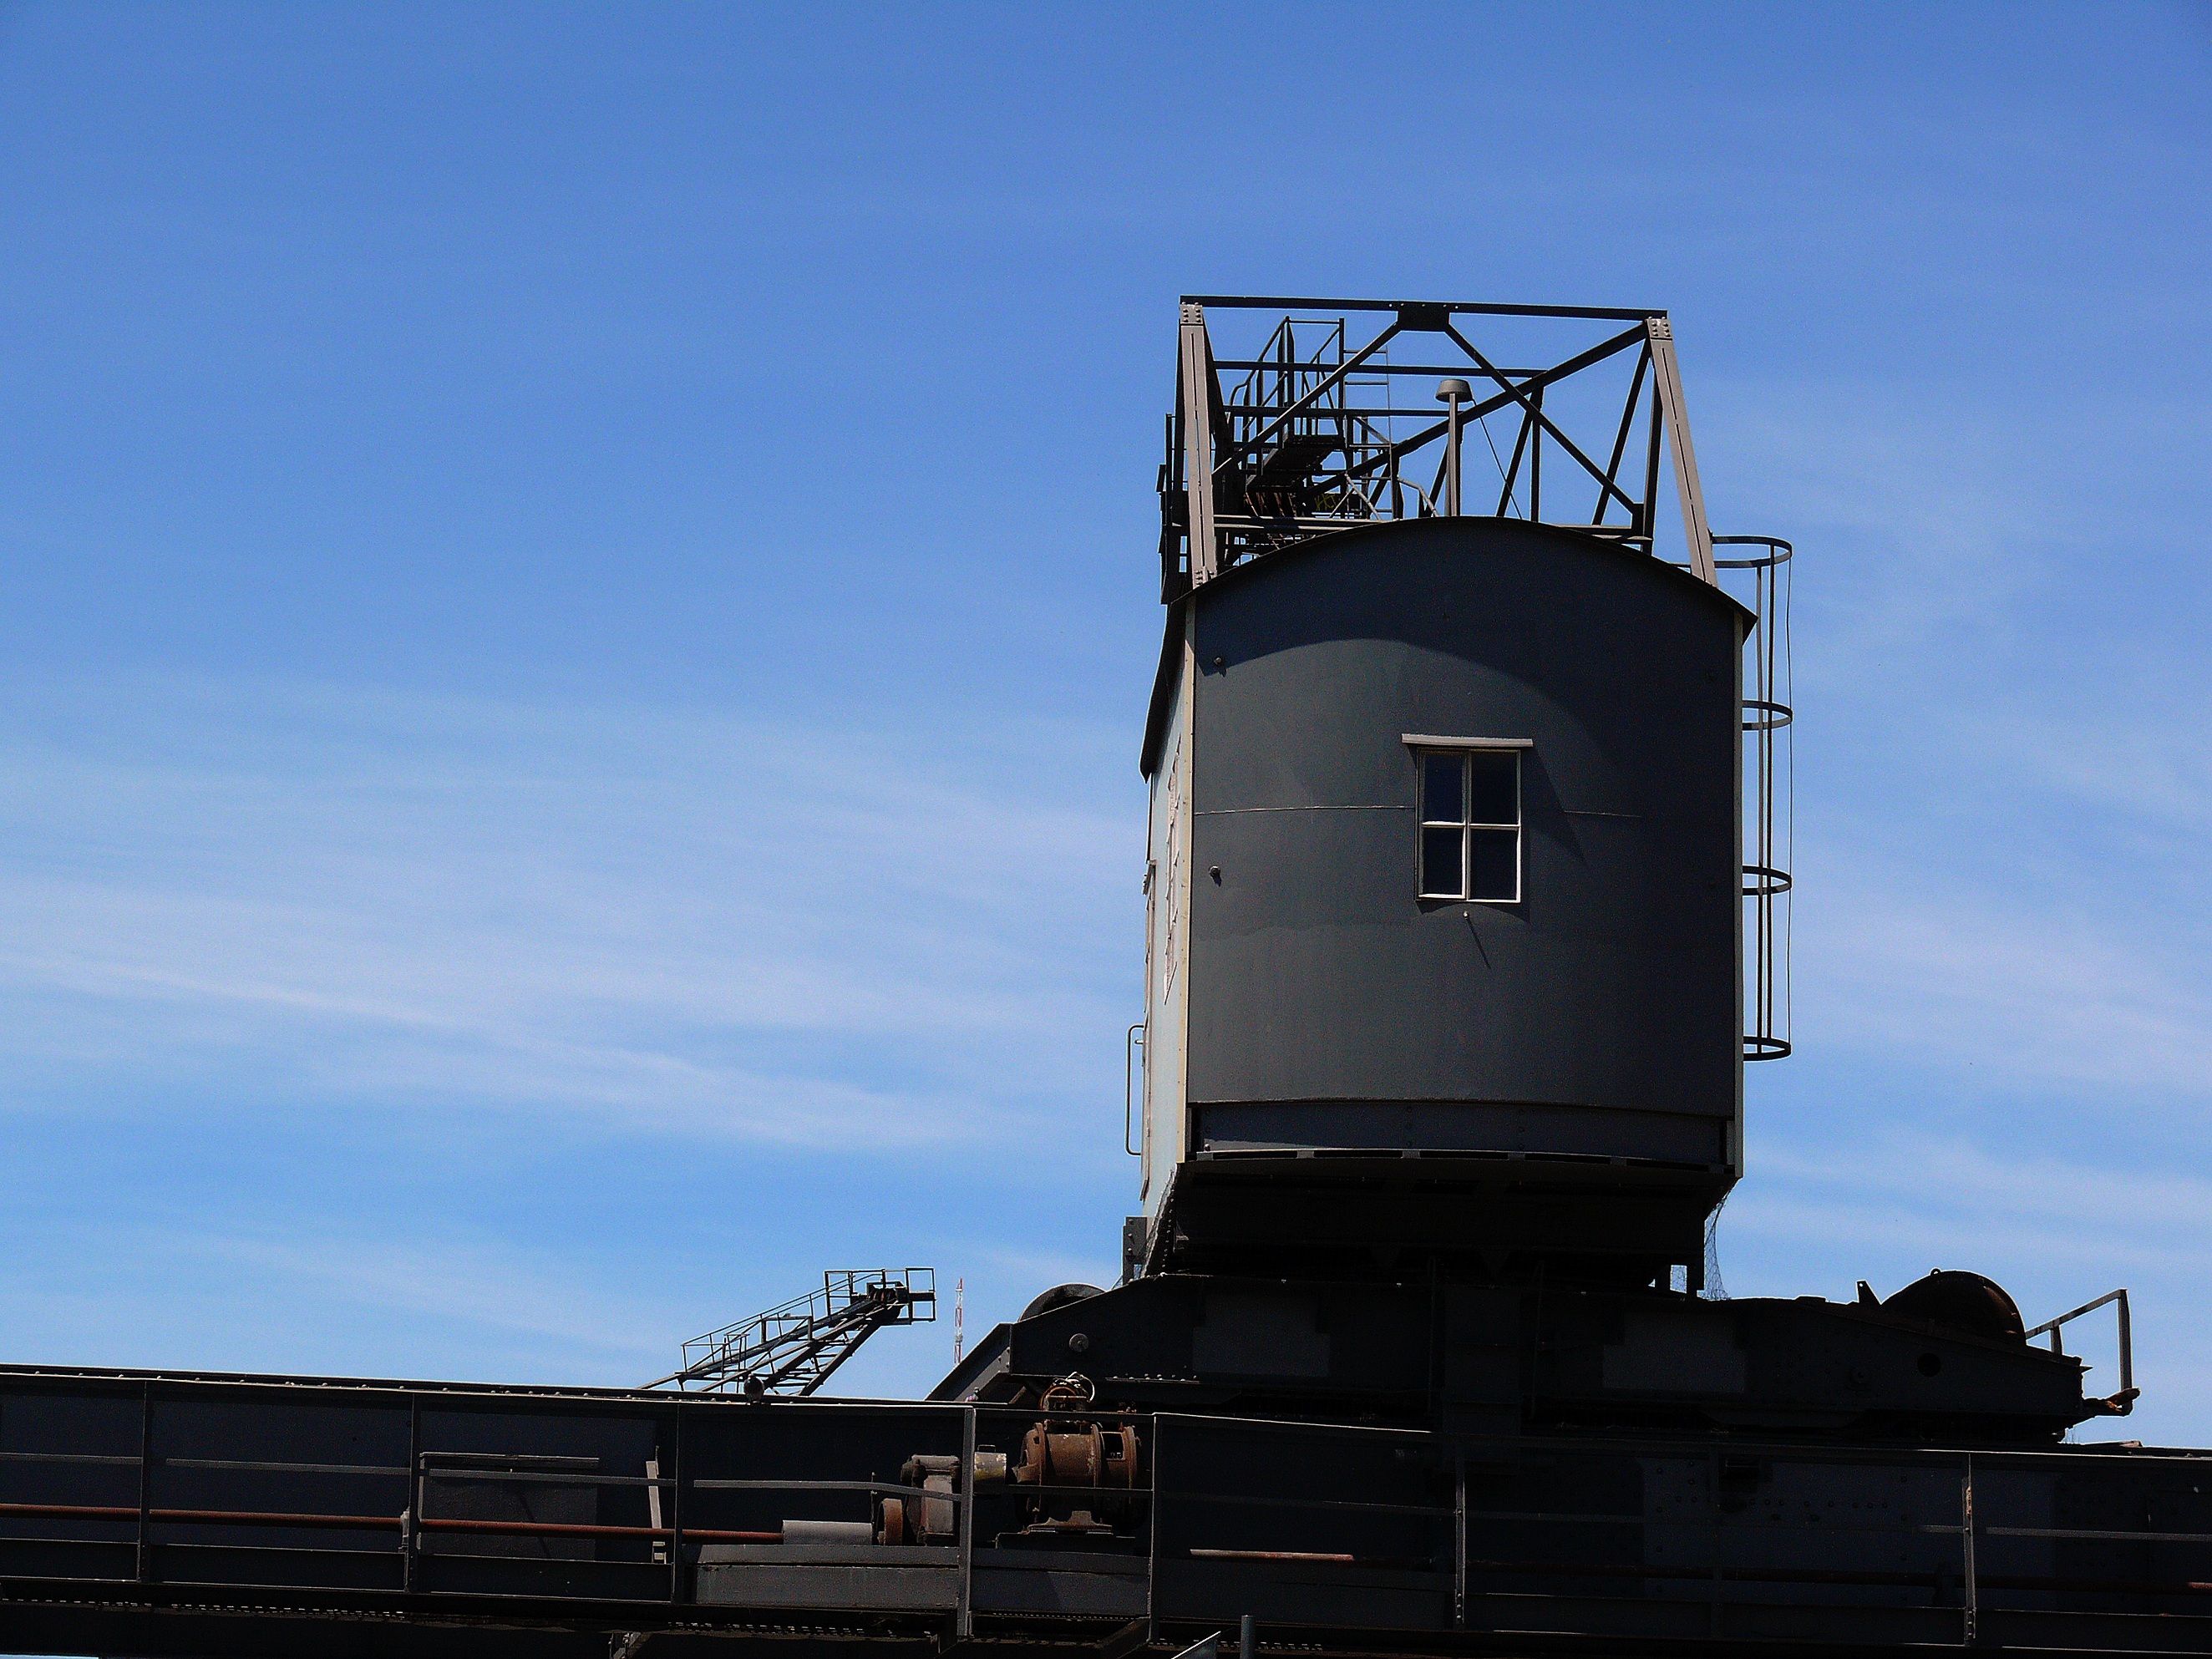
water, sky, construction, vehicle, tower, port, clouds, cranes, lifting device, crane, site, baukran, industrial heritage, control tower